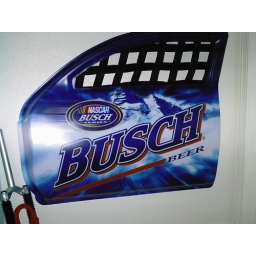
Car door won in raffle on dereks wall